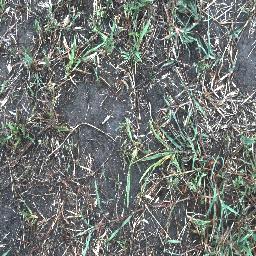
Label: negative